Joe Crowley

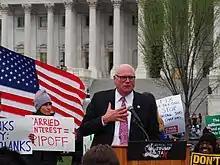
Crowley speaking at the 2018 Tax March

On October 10, 2002, Crowley was among the 81 House Democrats who voted in favor of authorizing the invasion of Iraq.